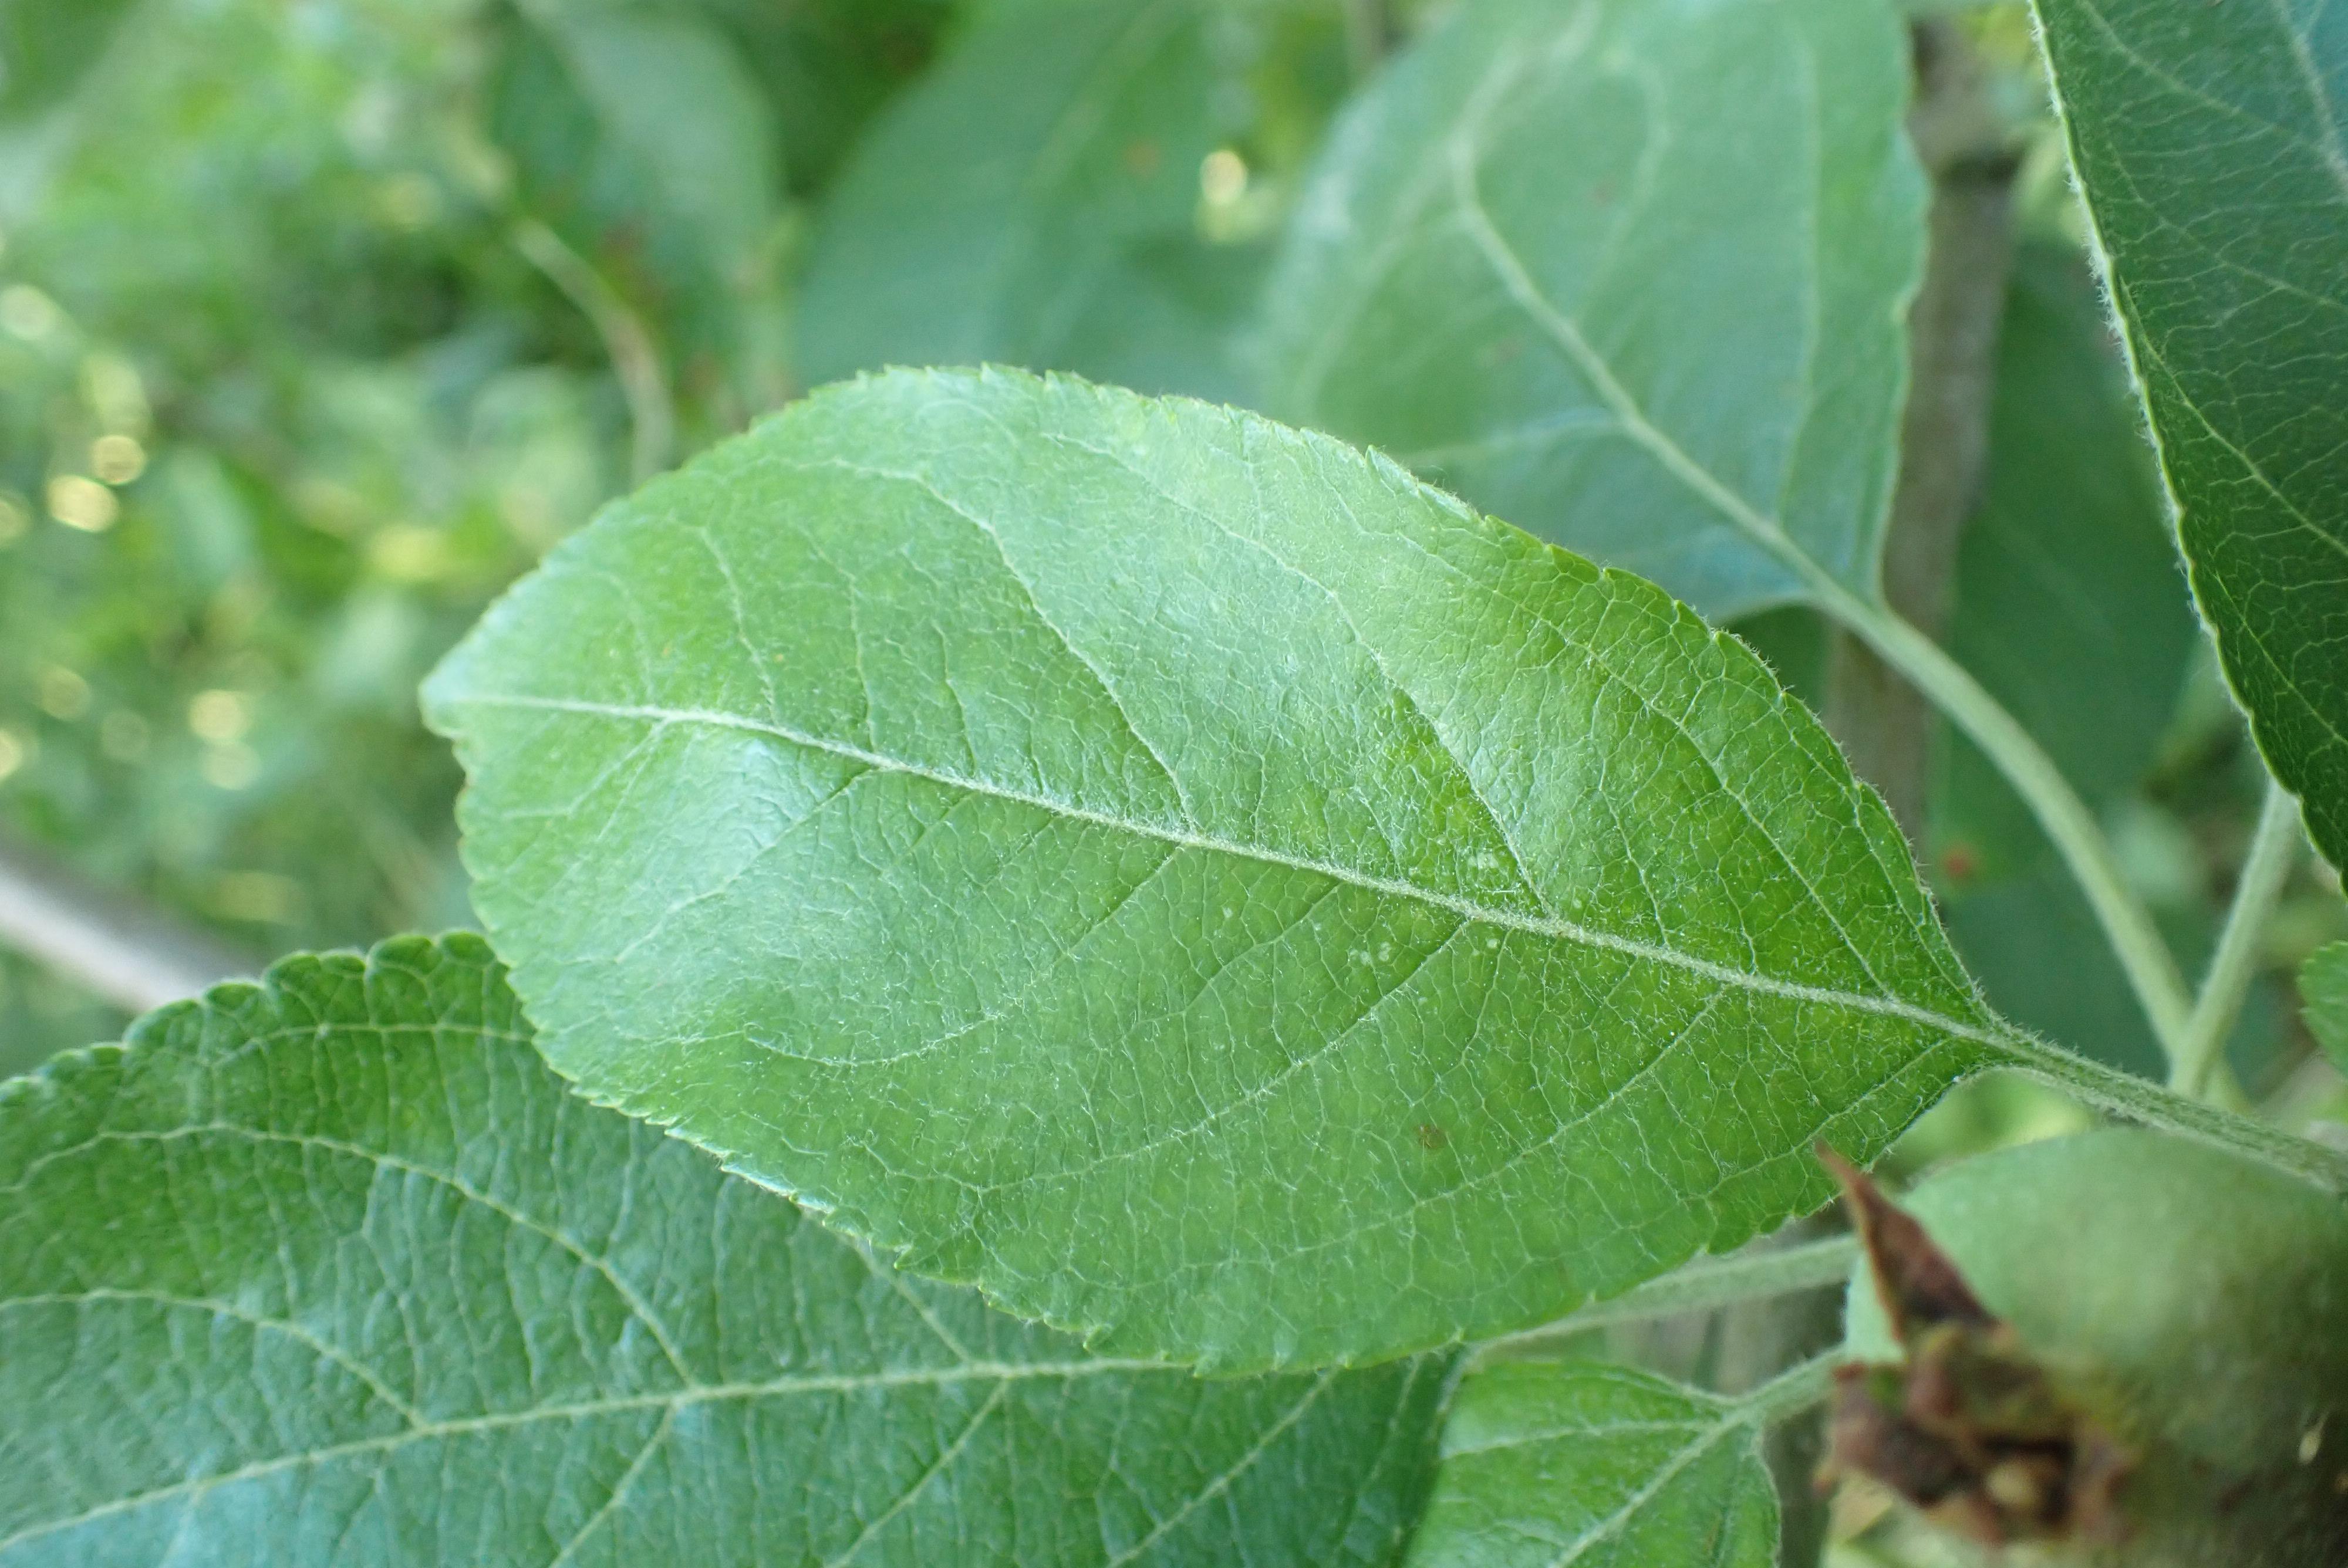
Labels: healthy